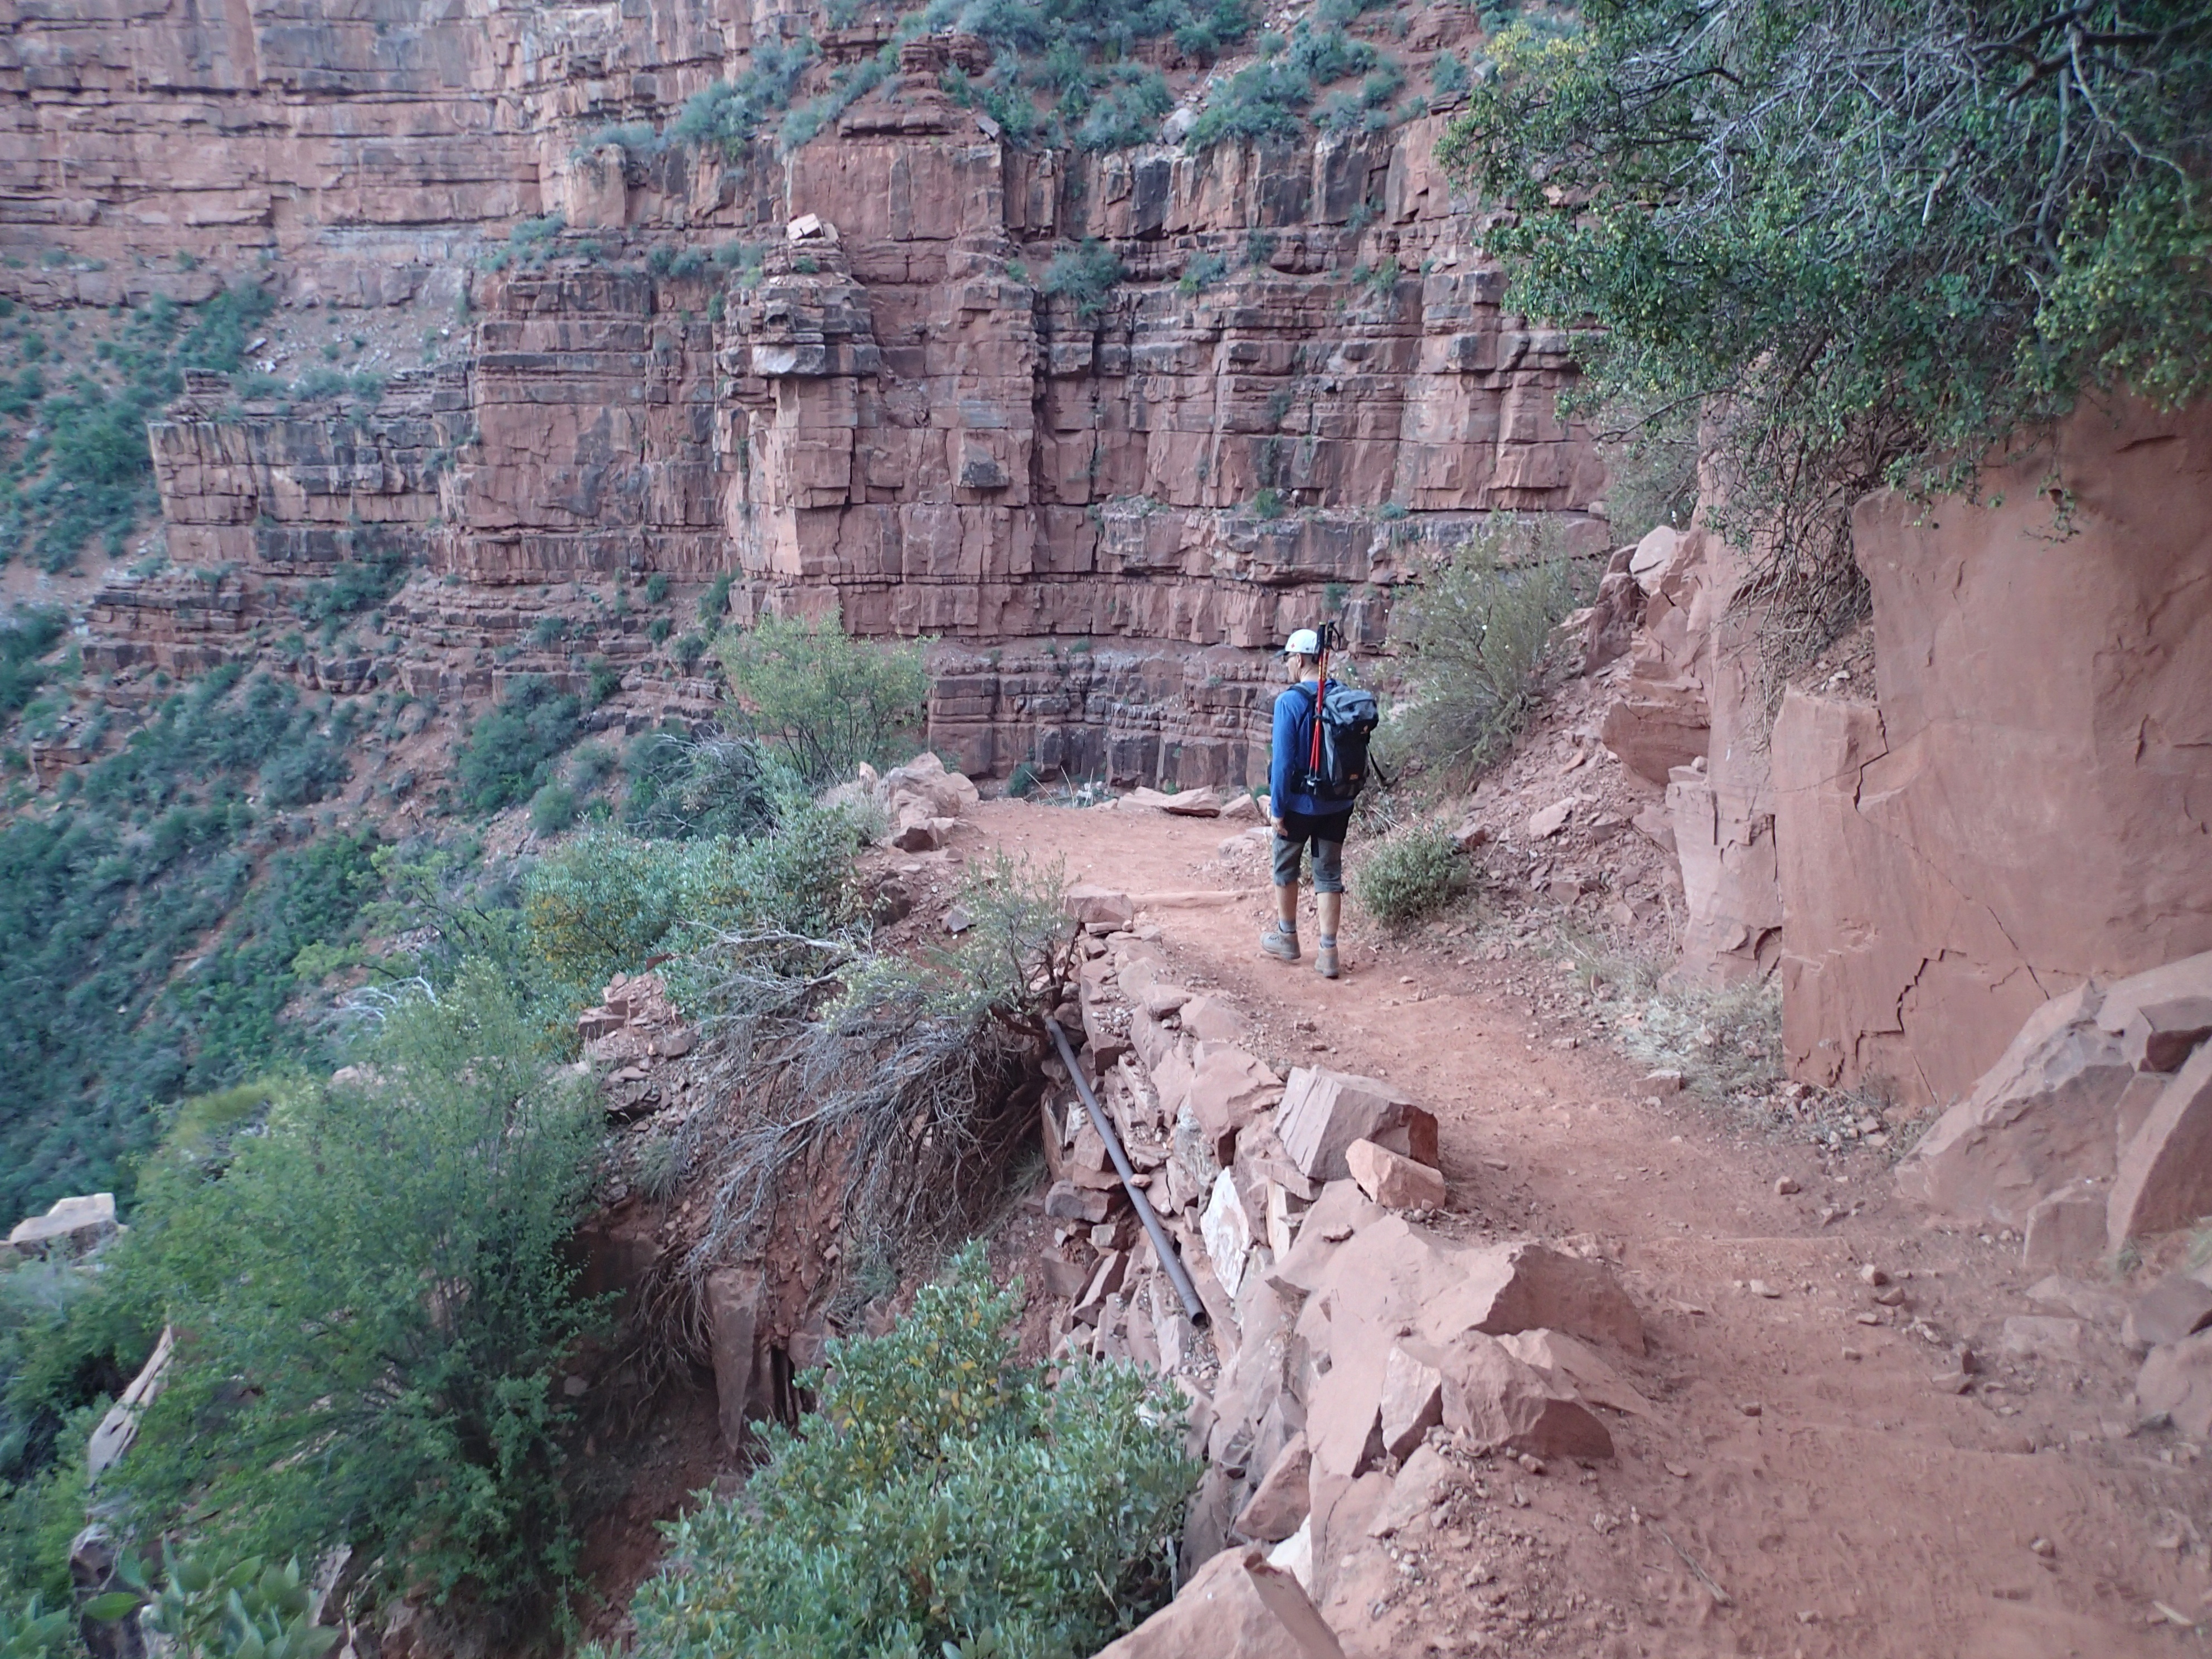
trail, valley, formation, cliff, canyon, terrain, geology, badlands, grandcanyon, wadi, landform, geographical feature, geological phenomenon